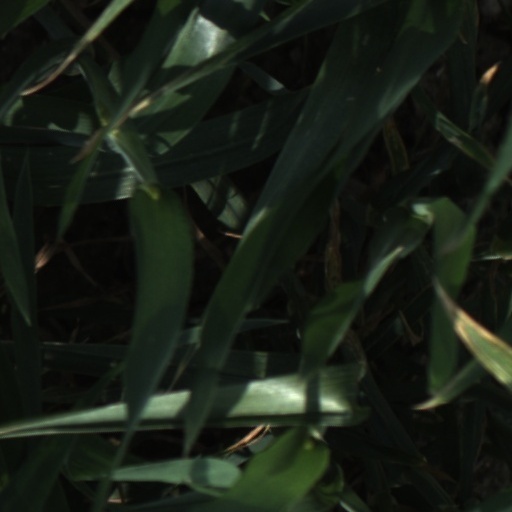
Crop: wheat